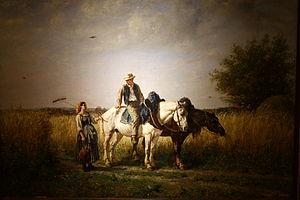
Jules Jacques Veyrassat, né le 12 avril 1828 à Paris et mort le 2 juillet 1893 dans la même ville, est un peintre et graveur français de l'École de Barbizon. Il est l'époux de Joséphine Françoise Pittoud.